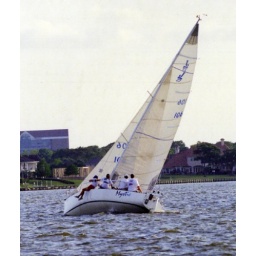
Clear Lake, Texas Wednesday sail boat races in 2005